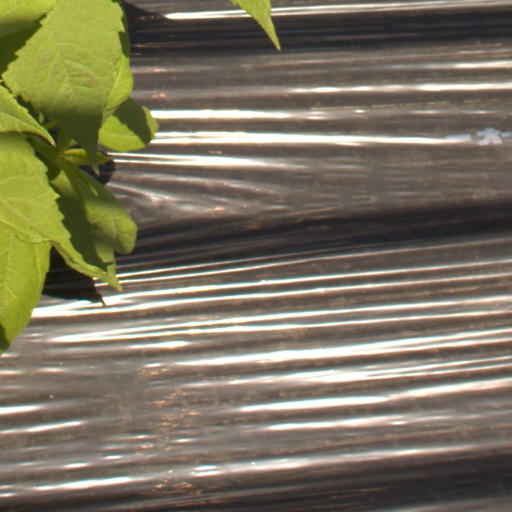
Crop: Jerusalem artichoke